Continental System

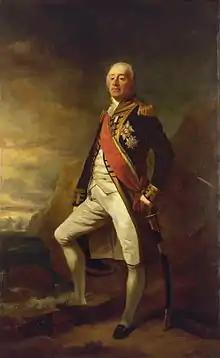
Vice-admiral James Saumarez was the commander of the Royal Navy in the Baltic campaign of 1808–1814 that secured British trade to the region

Britain's first response to the Continental System was to launch a major naval attack on the weakest link in Napoleon's coalition, Denmark. Although ostensibly neutral, Denmark was under heavy French and Russian pressure to pledge its fleet to Napoleon. London could not take the chance of ignoring the Danish threat. In the Second Battle of Copenhagen in August–September 1807, the Royal Navy bombarded Copenhagen, seized the Danish fleet, and assured control of the sea lanes in the North Sea and Baltic Sea for the British merchant fleet. The island of Heligoland off the west coast of Denmark was occupied in September 1807. This base made it easier for Britain to control trade to North Sea ports and to facilitate smuggling. The attacks against Copenhagen and Heligoland started the Gunboat War against Denmark, which lasted until 1814.